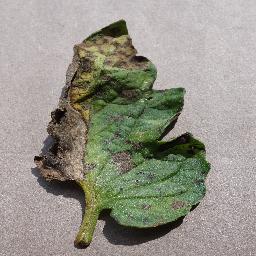
Label: Tomato___Early_blight